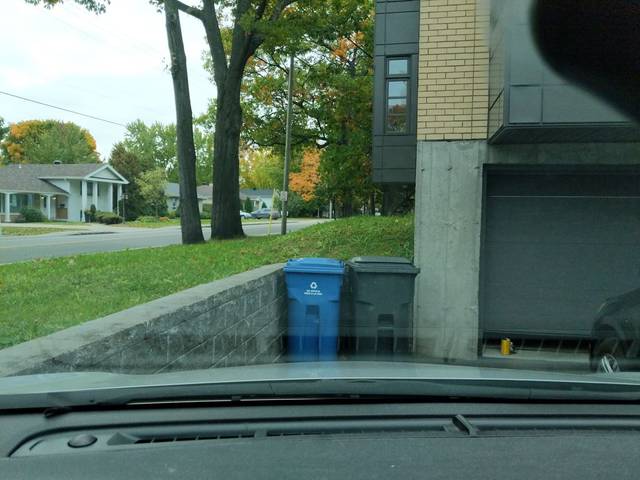
Region: Canada
Coordinates: 46.765, -71.278